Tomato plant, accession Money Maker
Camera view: tilt-top (135 deg); turntable rotation: 210 degrees
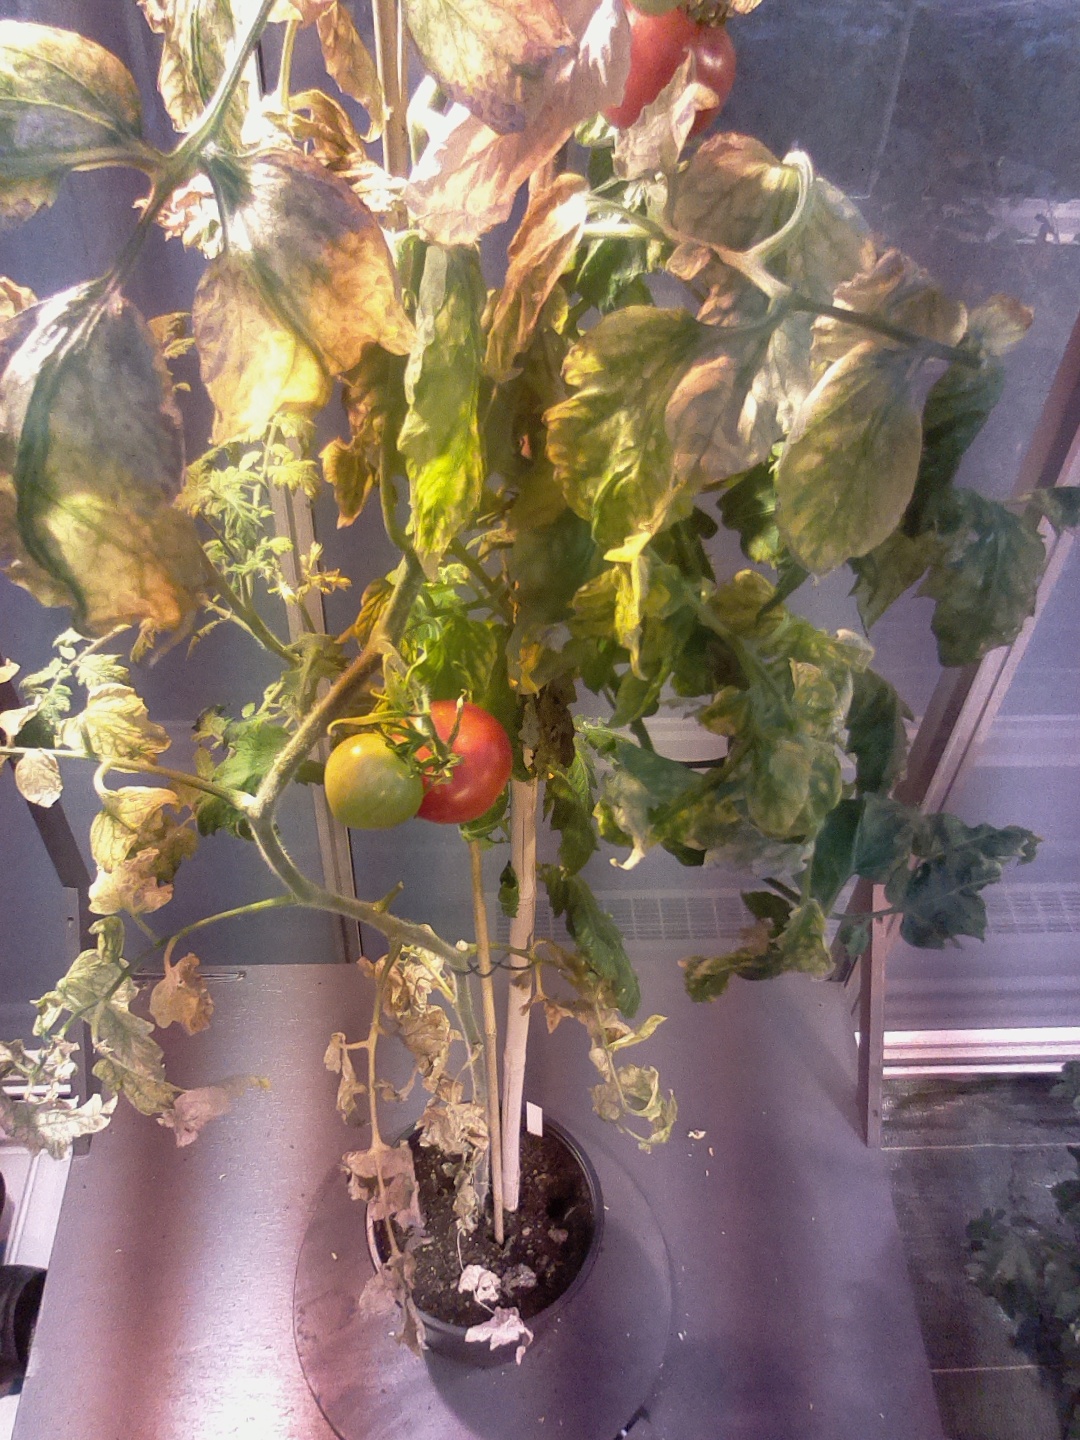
BBCH growth stage 87: 70%-80% of fruits show typical fully ripe color